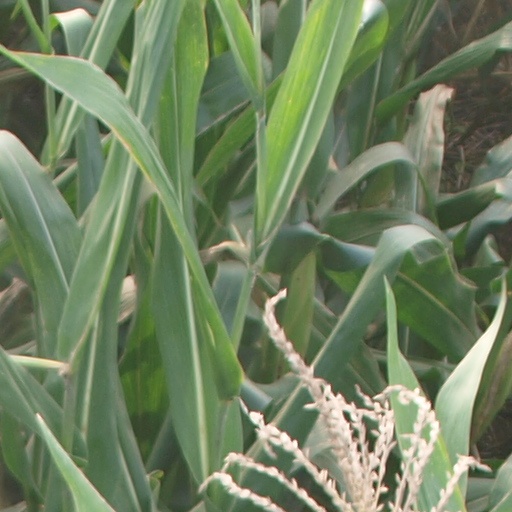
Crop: maize; corn